Paul Meurice

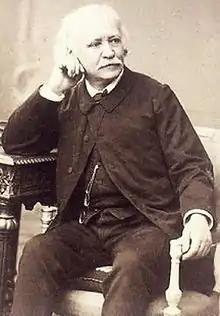

Paul Meurice (5 February 1818 – 11 December 1905) was a French novelist and playwright best known for his friendship with Victor Hugo.